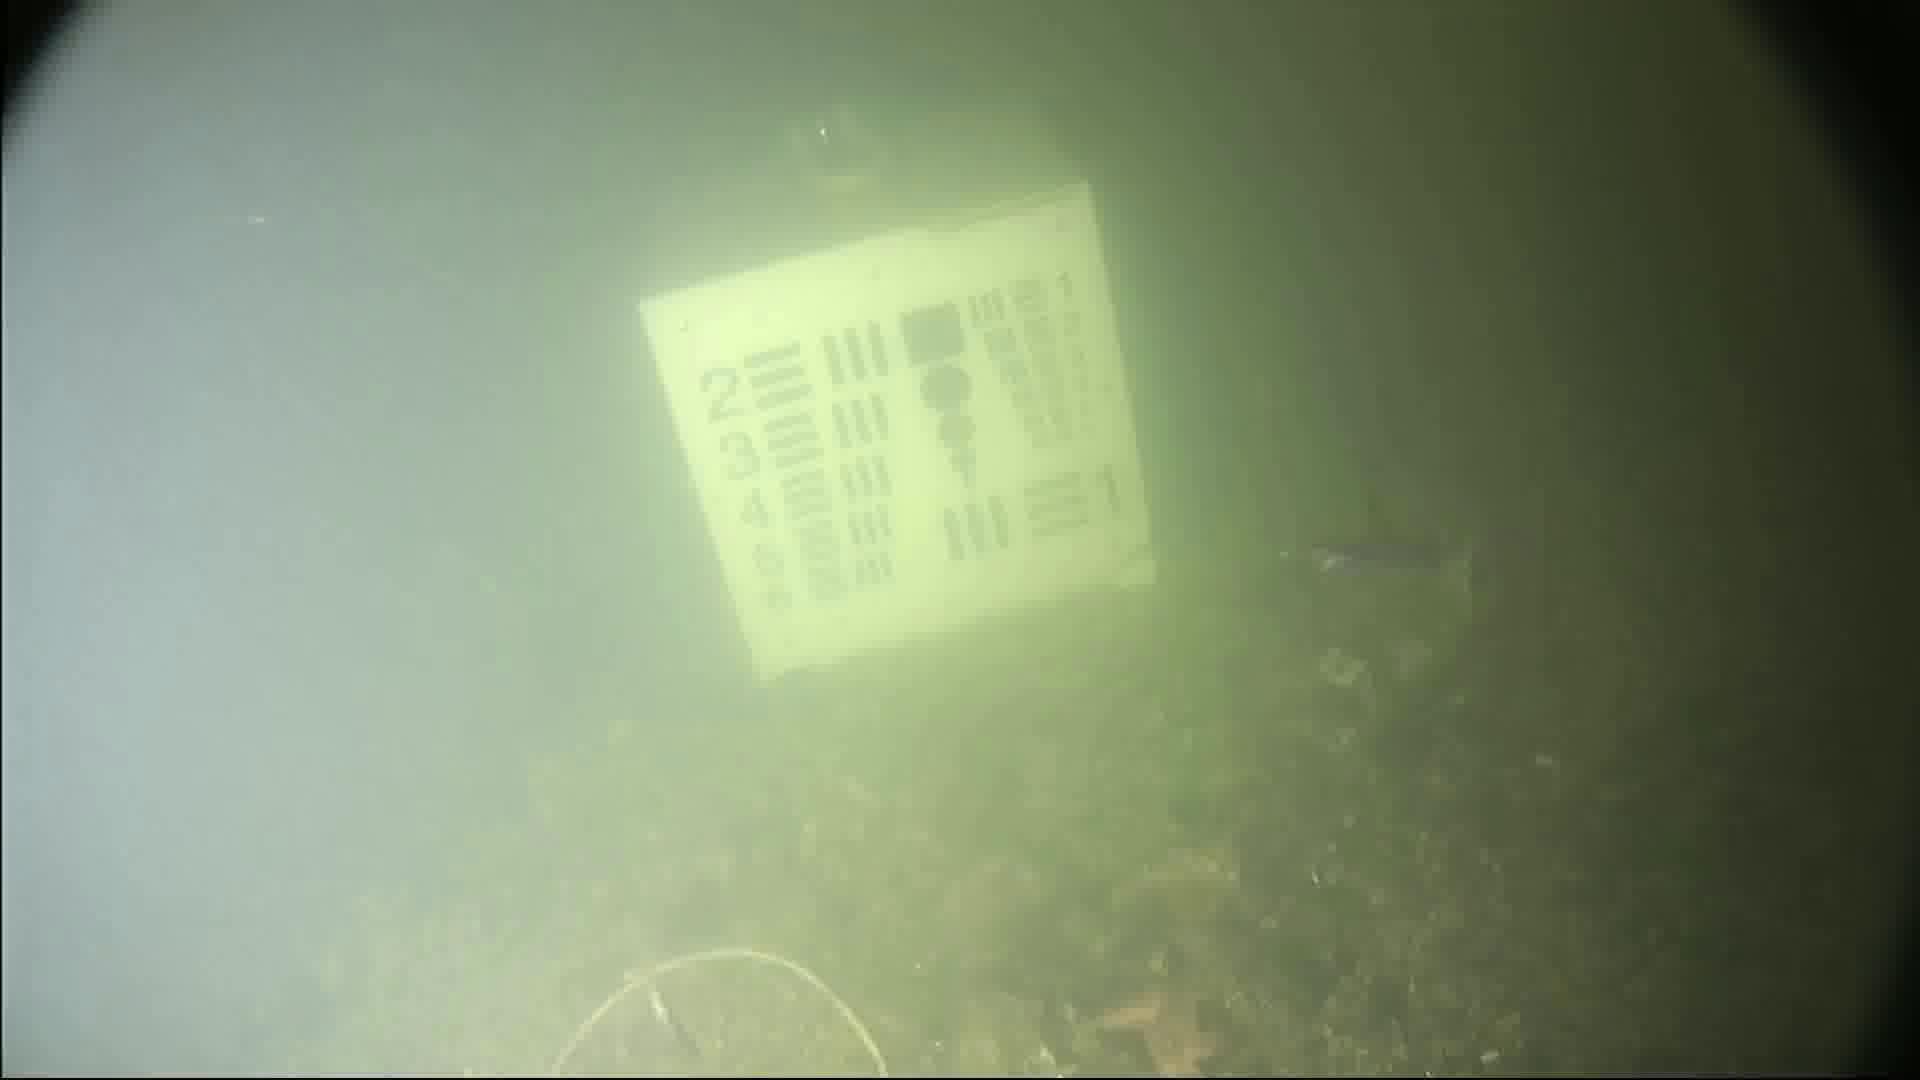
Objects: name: small_fish
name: starfish